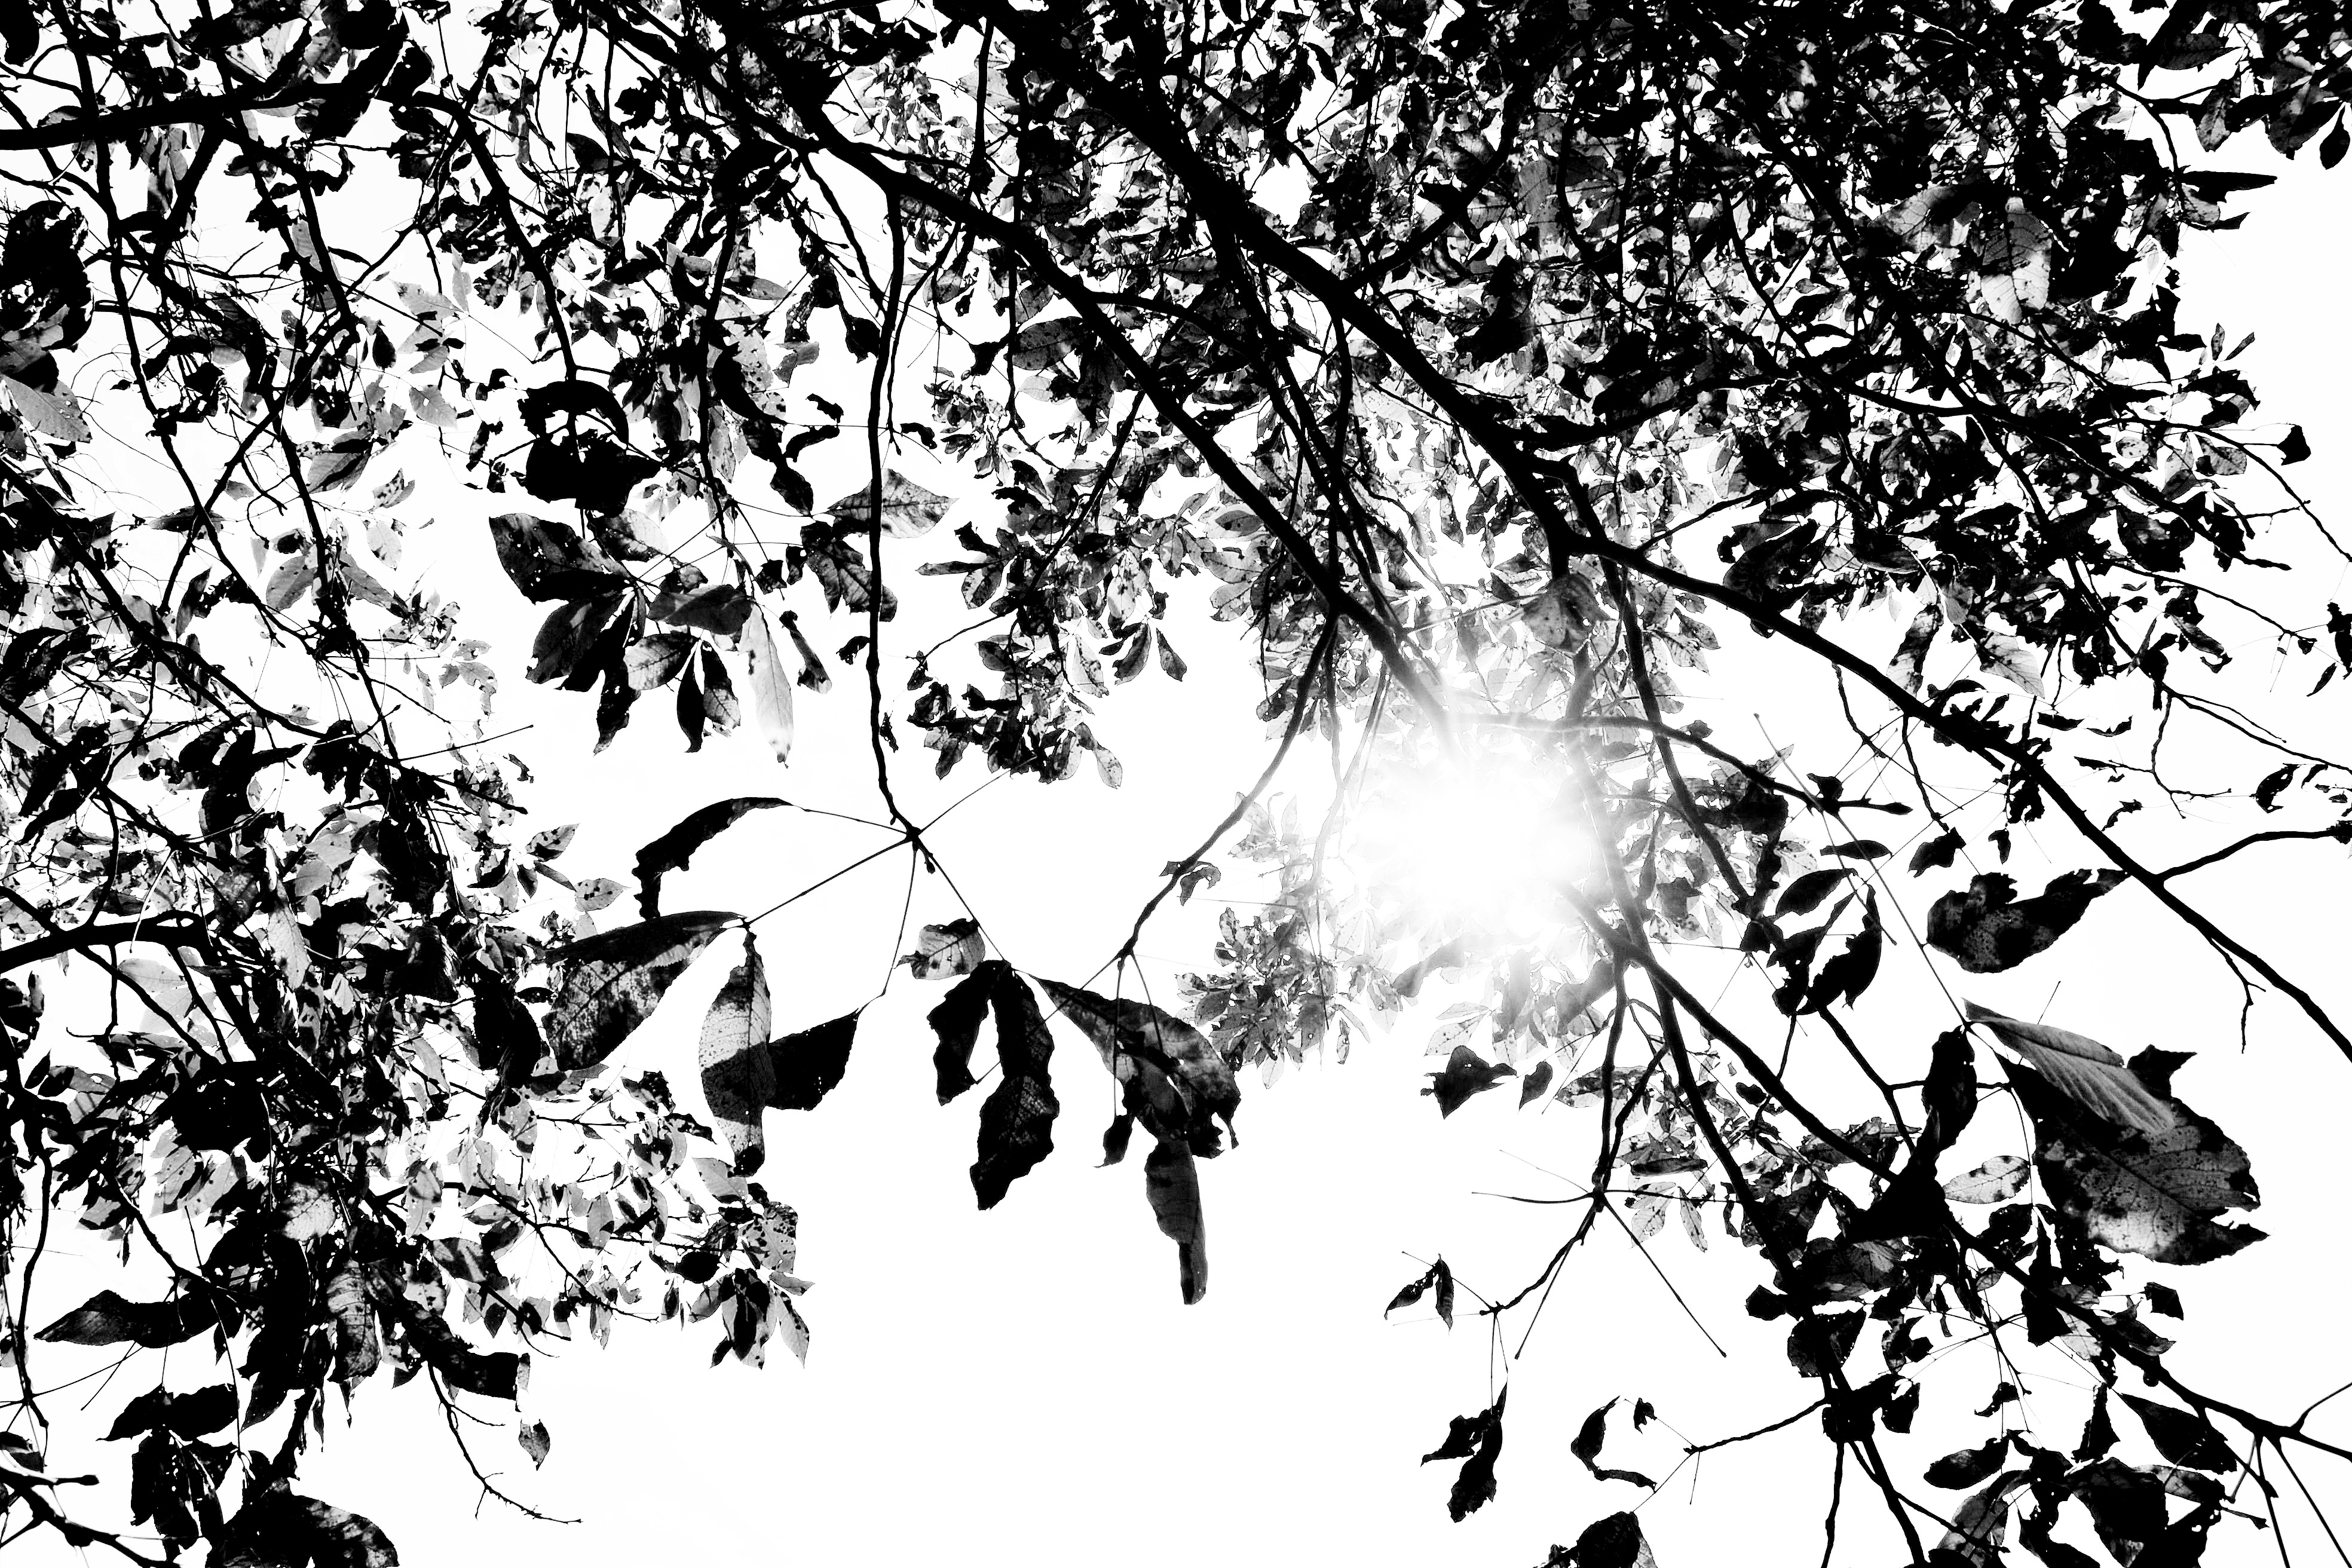
tree, branch, black and white, plant, flower, monochrome, sketch, drawing, illustration, monochrome photography, woody plant